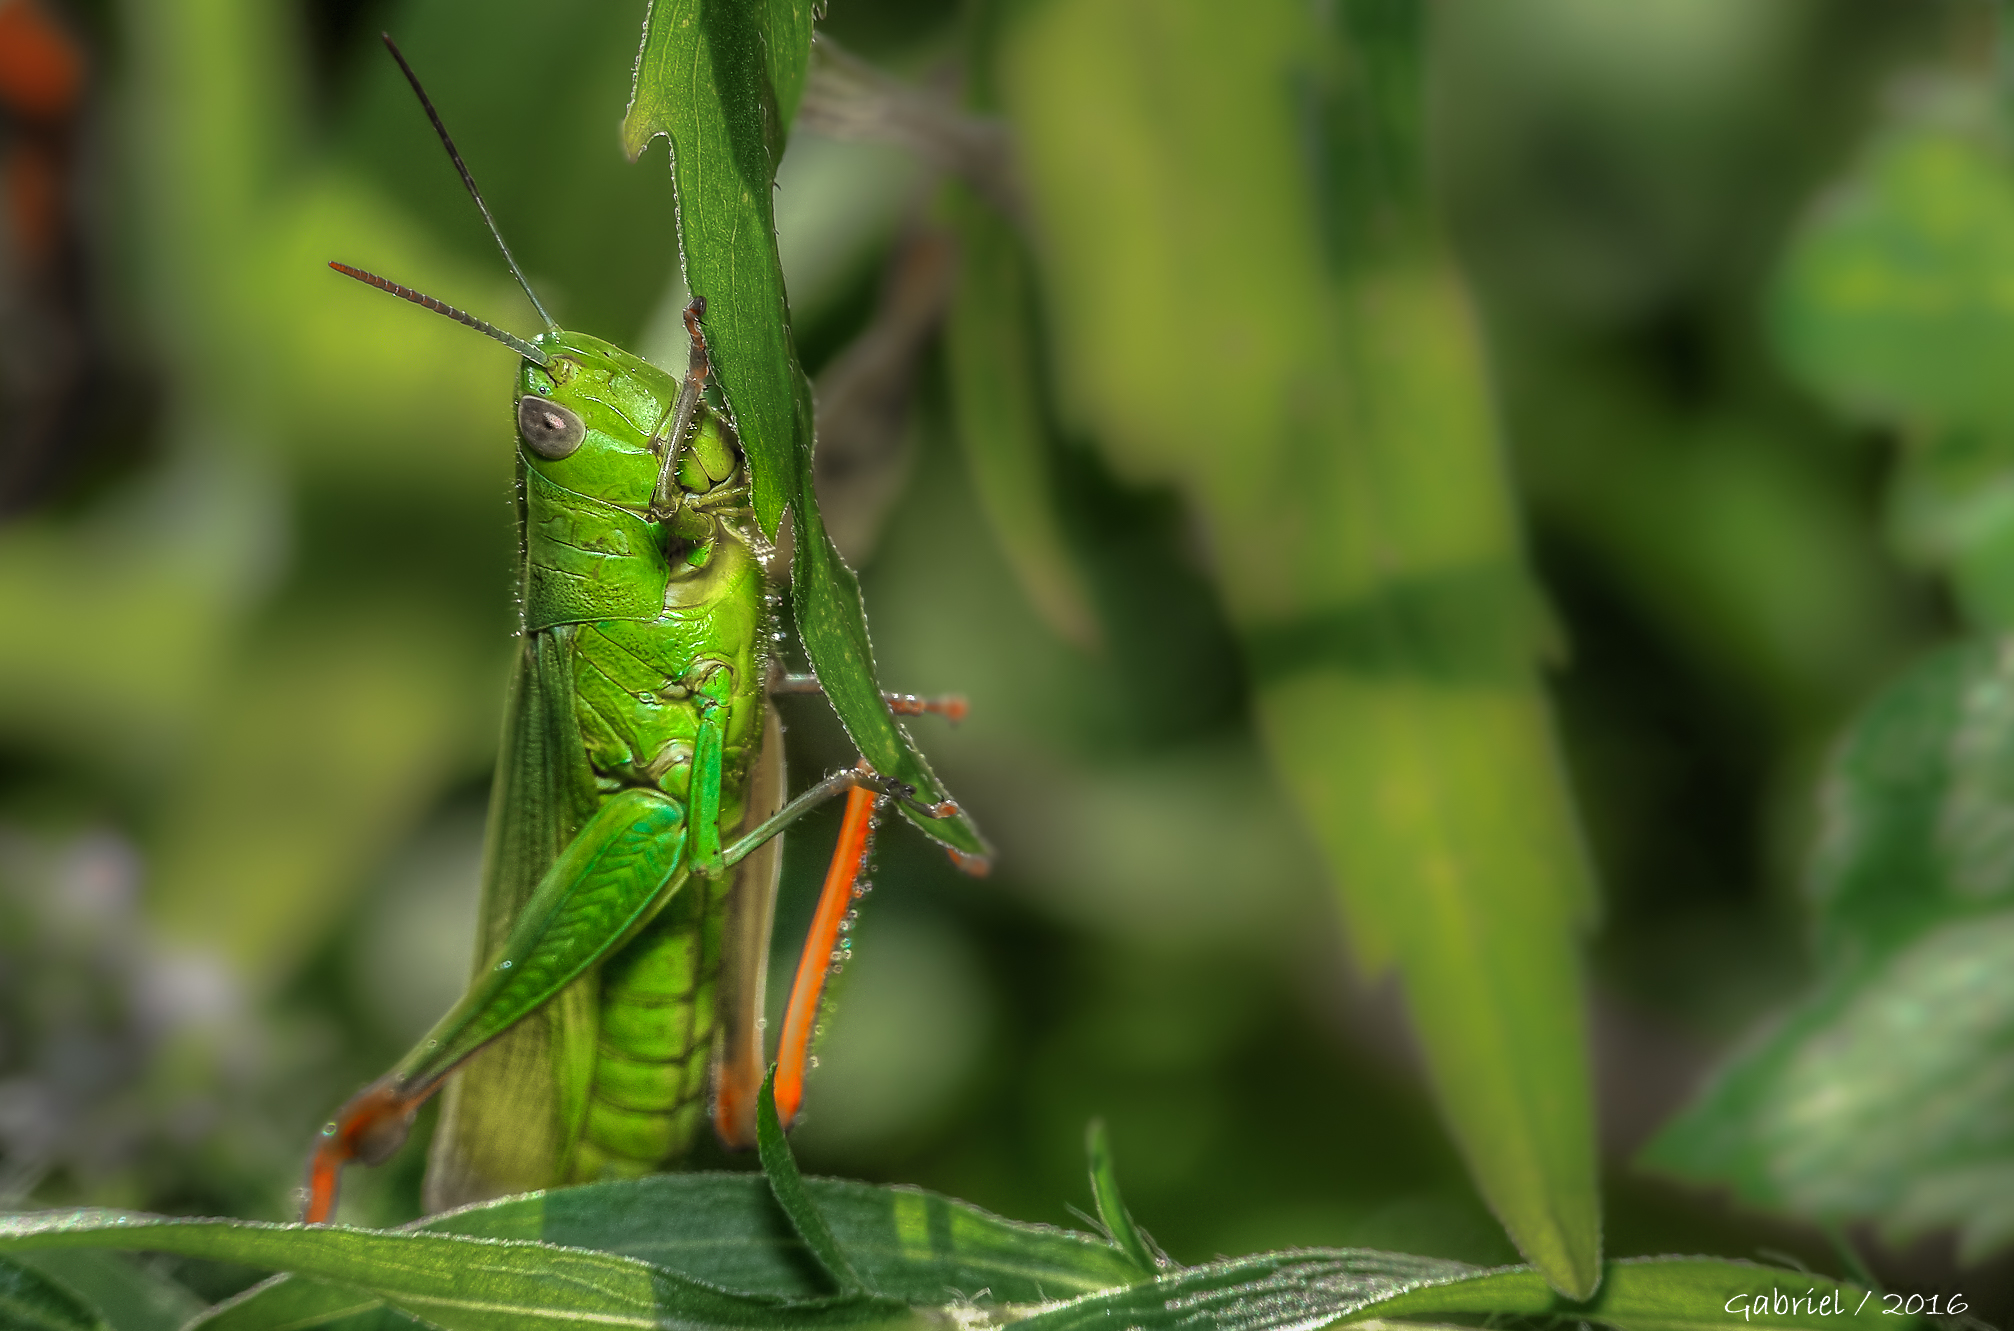
nature, grass, green, jungle, insect, macro, fauna, invertebrate, close up, animals, naturaleza, damselfly, grasshopper, locust, ggl1, gaby1, xovesphoto, sonydscrx10iii, sonyrx10iii, rx10iii, rx10m3, animales, hoyapro1macro, hoyamacro, saltamontes, macro photography, arthropod, plant stem, cricket like insect